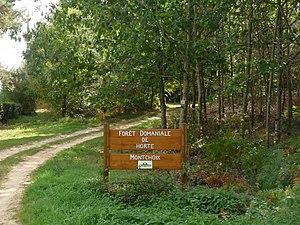
forêt d'Horte (entre Beaulieu, Dignac et la D.87), Charente, France
Rougnac est une commune du Sud-Ouest de la France, située dans le département de la Charente.